First Presbyterian Church of Ulysses

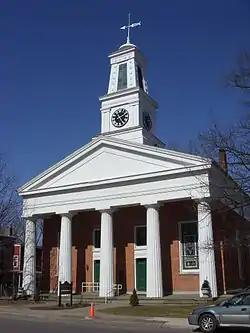
First Presbyterian Church of Ulysses, March 2009

First Presbyterian Church of Ulysses is a historic Presbyterian church located at Trumansburg in Tompkins County, New York. It is an imposing temple front Greek Revival style structure built in 1849–1850. The church is a 61 feet by 57 feet, gable roofed brick structure that is dominated by a monumental, pedimented portico supported by five massive, fluted Doric order columns. A tripartite bell tower crowns the roof ridge.